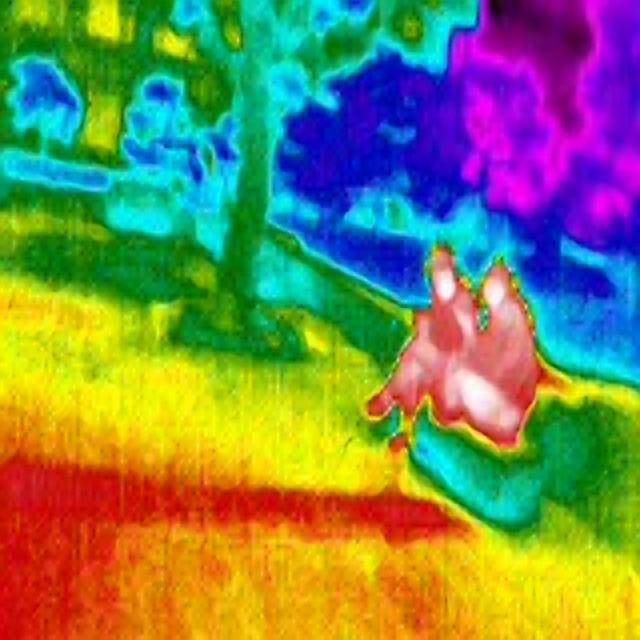
Detected objects:
label: person
label: person